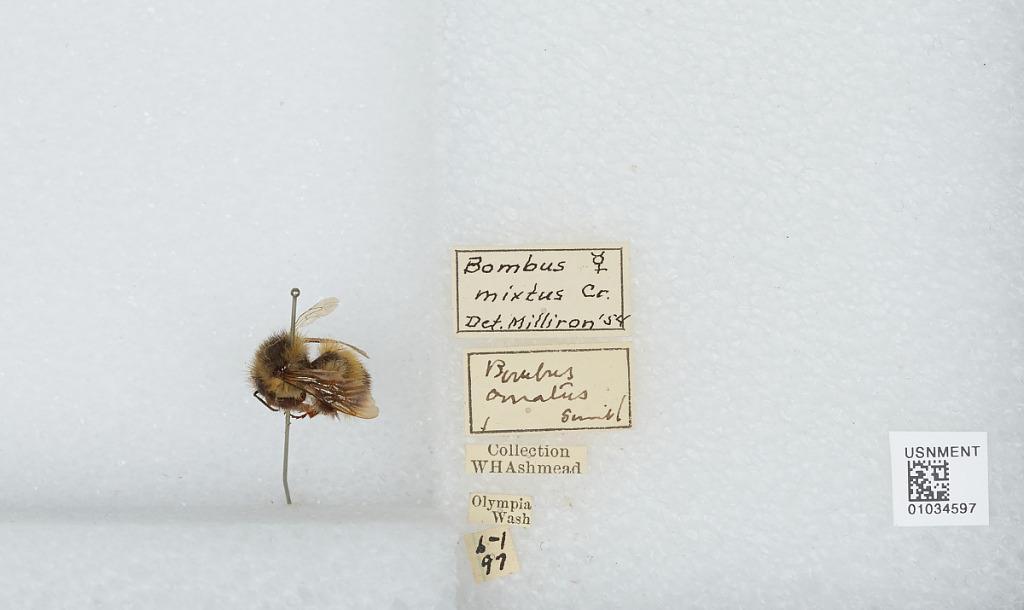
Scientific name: Bombus (Pyrobombus) mixtus Cresson
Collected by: W. Ashmead
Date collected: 1897-1-6
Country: United States
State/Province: Washington
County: Thurston
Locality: Olympia
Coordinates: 47.0378, -122.901
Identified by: Milliron